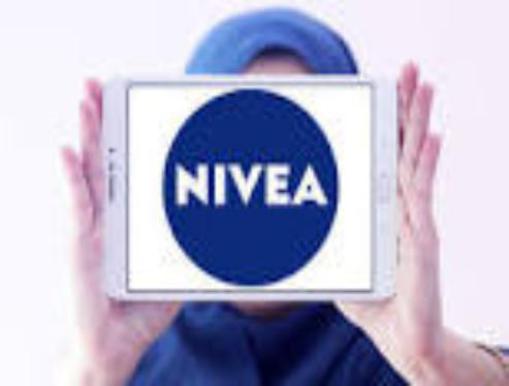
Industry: Necessities